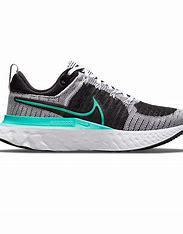
Brand: Nike
Model: React Infinity Run Flyknit